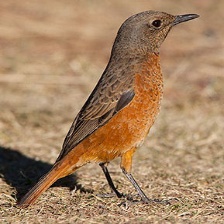
Species: CAPE ROCK THRUSH
Scientific name: MONTICOLA RUPESTRIS